Technology

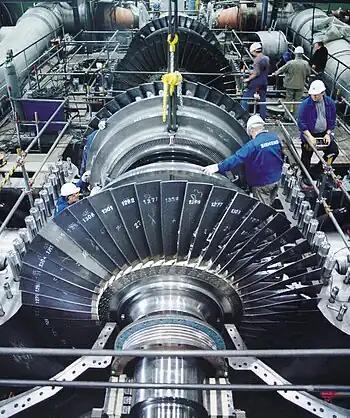
Photo of technicians working on a steam turbine

Technology is the application of conceptual knowledge to achieve practical goals, especially in a reproducible way. The word "technology" can also mean the products resulting from such efforts, including both tangible tools such as utensils or machines, and intangible ones such as software. Technology plays a critical role in science, engineering, and everyday life.